Tabakspanden

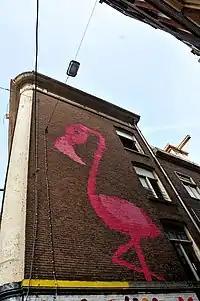
Flamingo mural 2015

The Tabakspanden are named after the speculator Hendrik Tabak, who bought the cluster of buildings after World War II. At his peak, Tabak owned 118 buildings and 800 homes across Amsterdam. In the 1970s, Tabak was attacked inside one of his own buildings on the Spuistraat and robbed of his wallet. He later died from his injuries.